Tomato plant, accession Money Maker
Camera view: tilt-top (135 deg); turntable rotation: 120 degrees
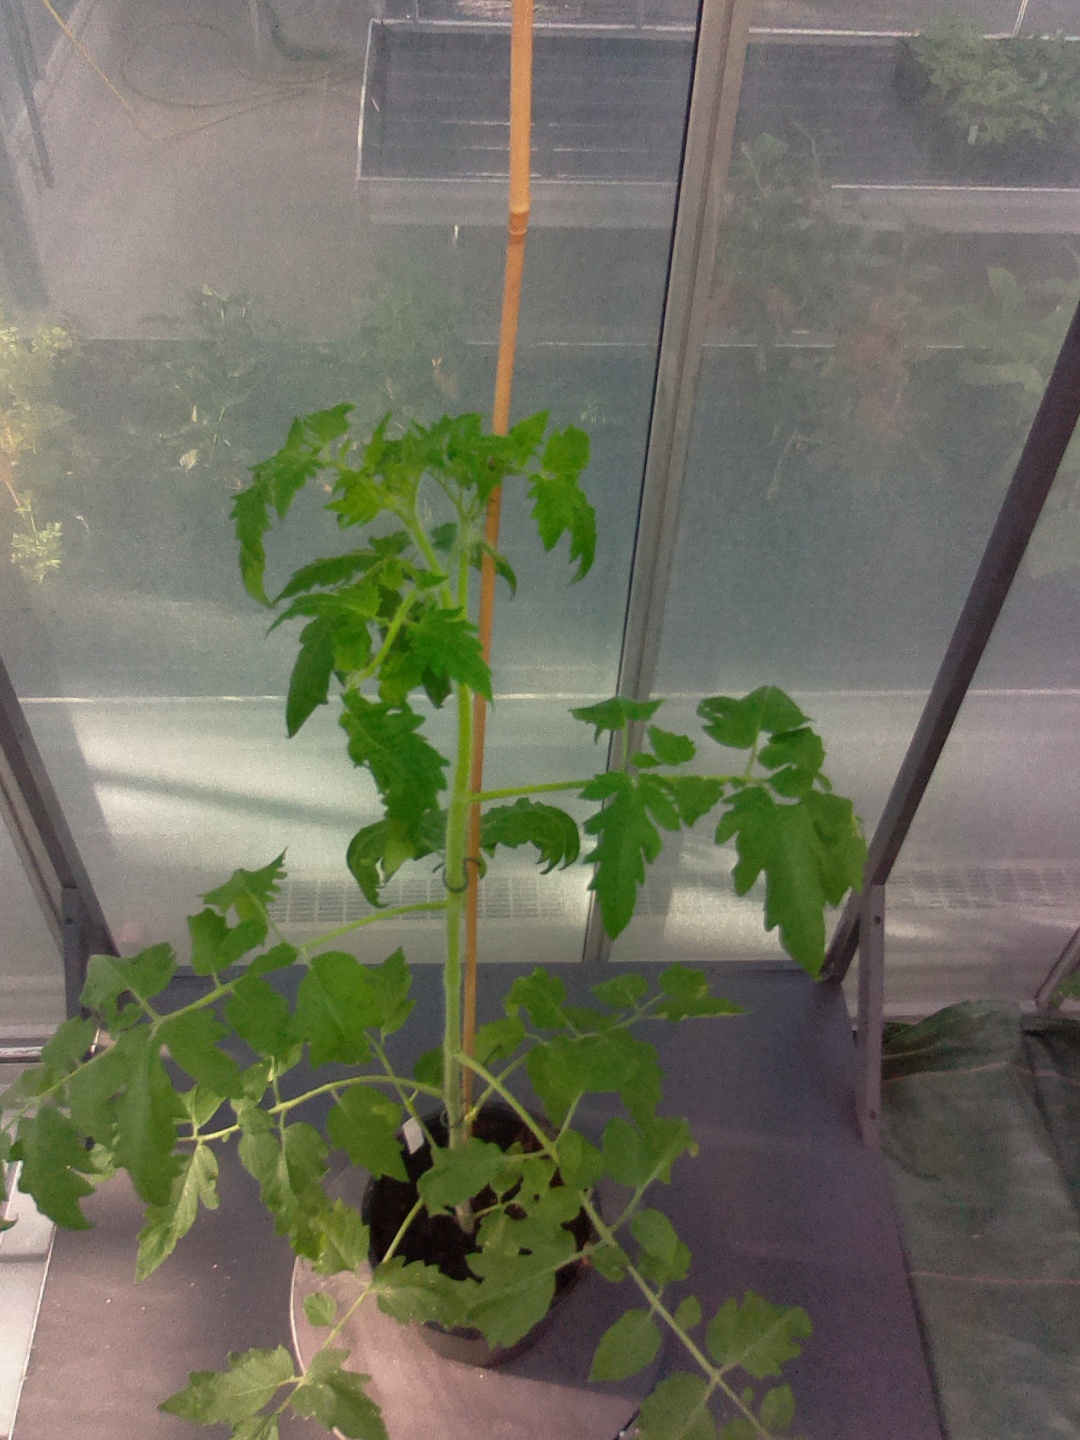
BBCH growth stage 51: First inflorence visible, visible closed flower bud